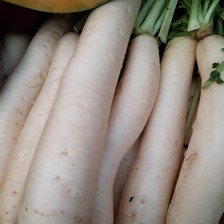
Label: others